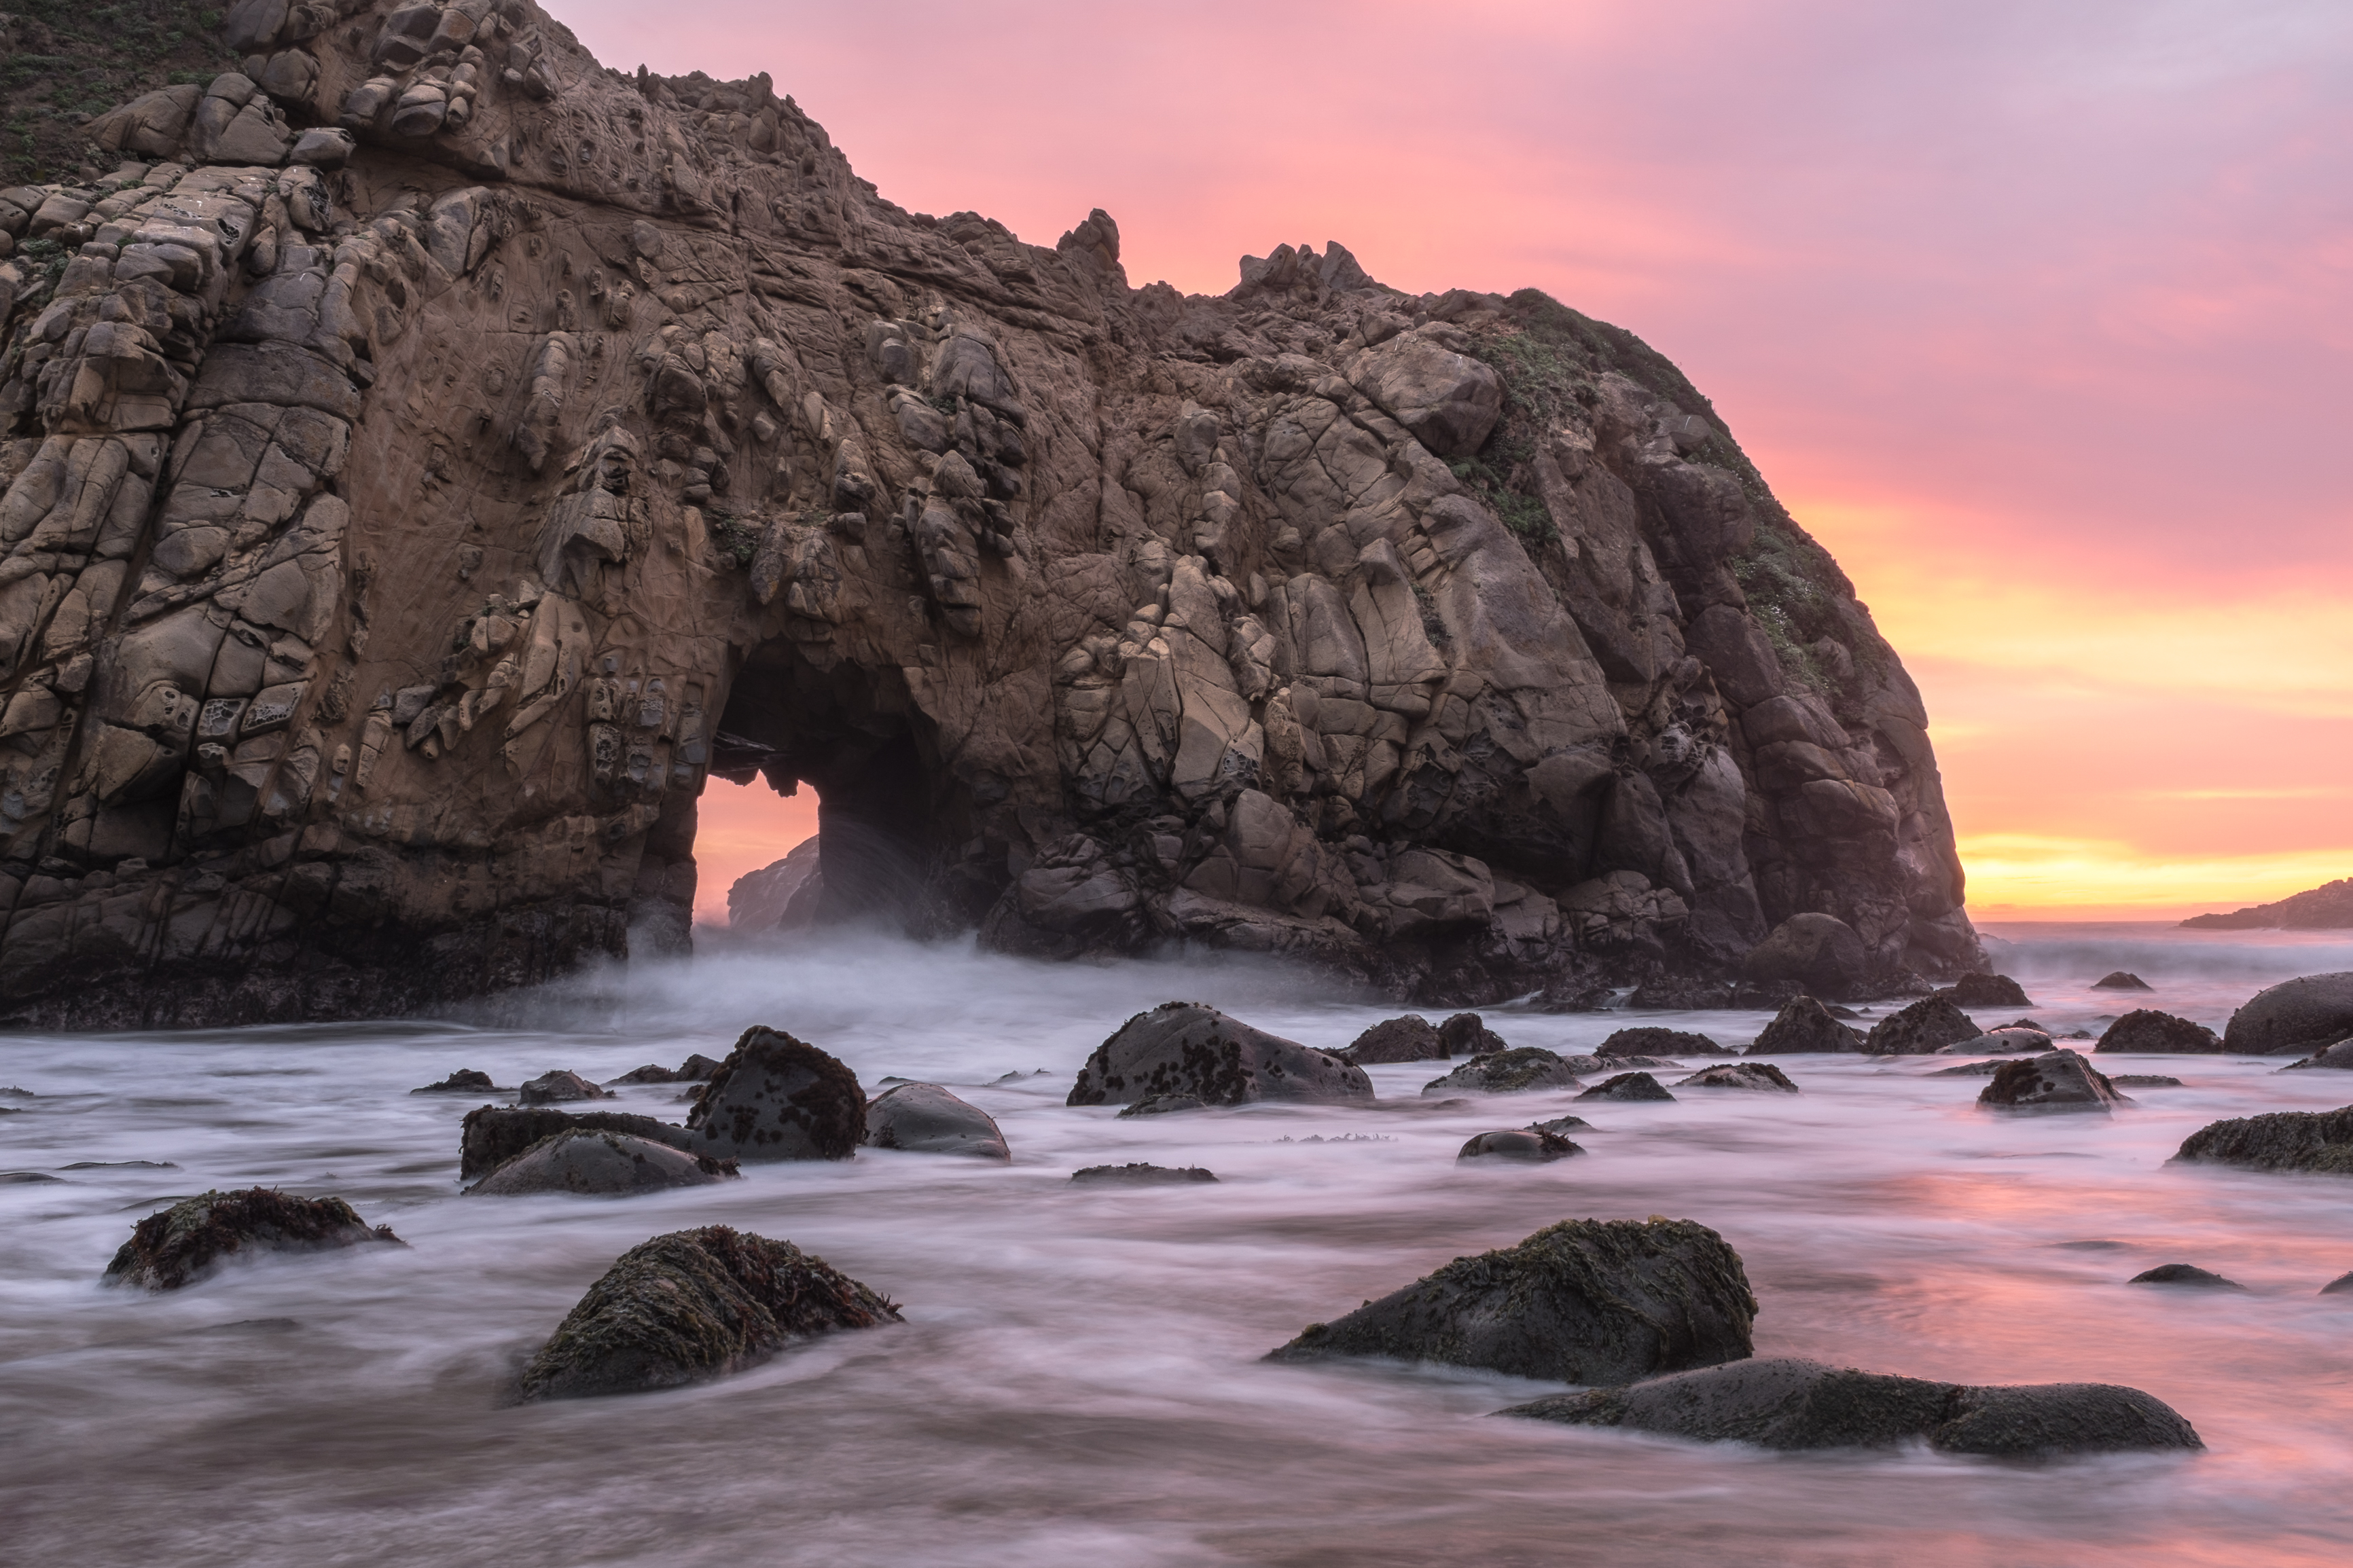
beach, landscape, sea, coast, water, nature, rock, ocean, sky, sunrise, sunset, shore, wave, dawn, formation, cliff, dusk, evening, cove, tower, seascape, bay, rock formation, seashore, terrain, material, body of water, rocks, cape, landform, natural arch, sea cave, geographical feature, wind wave